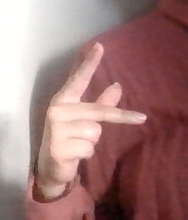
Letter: dha